Croatia–Slovenia border disputes

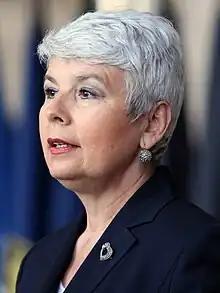
Jadranka Kosor, Croatia's Prime Minister in 2009

On 31 July 2009, the second meeting between the Croatian–Slovenian governments was held, this time in Croatia at the Trakošćan castle. The meeting between the newly appointed Croatian Prime Minister Jadranka Kosor and her Slovenian counterpart Borut Pahor was reportedly constructive and respectful. "We have found the road to take...I am very satisfied we [have] started to agree on issues in the interest of both countries", Kosor stated. Pahor argued it is likely that the border dispute's solution and EU access for Croatia will be accomplished this year. One solution could be an area of shared sovereignty (possibly involving joint governance structures) over the Savudrija Cove, also known as the Piran Bay.